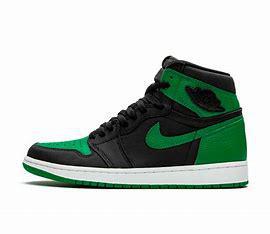
Brand: Jordan
Model: 1 Mid